Answer in natural language. Consider the 3D positions of the objects in the scene and not just the 2D positions in the image. Is the centerpoint of  Doorway (marked B) at a higher height than gray lshaped countertop (marked C)? Choose between the following options: yes or no
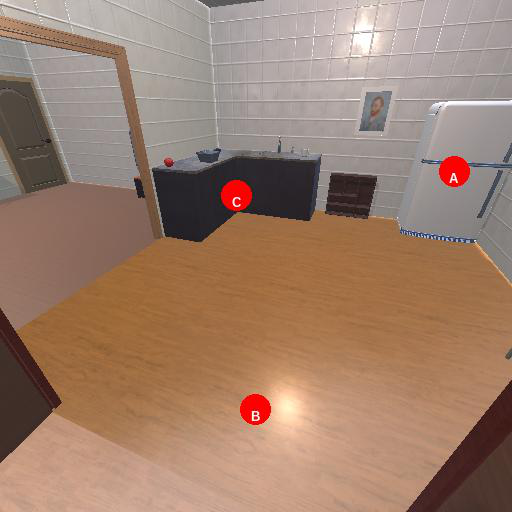
<answer>no</answer>